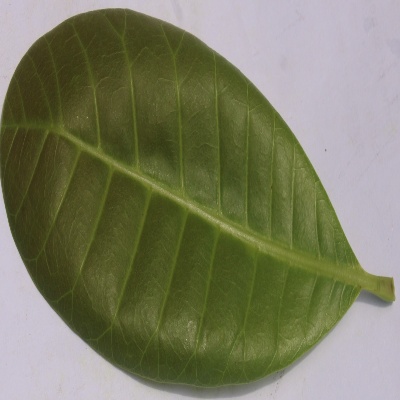
Crop: Cashew
Condition: healthy